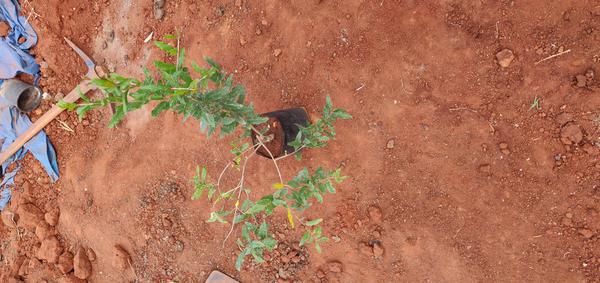
Plant: Pomegranate